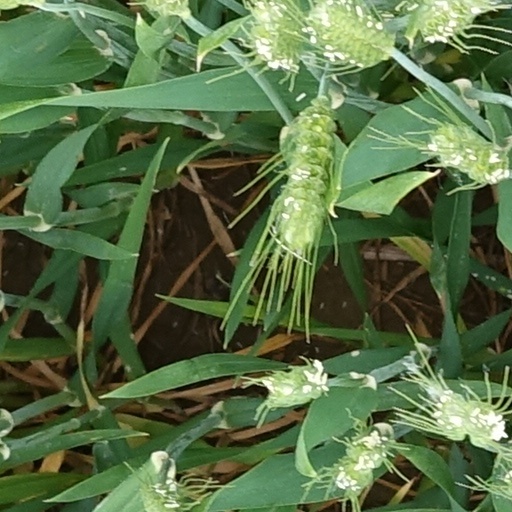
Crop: wheat